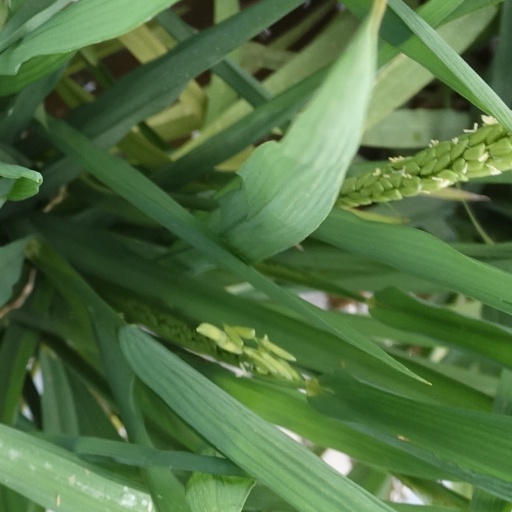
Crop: rice